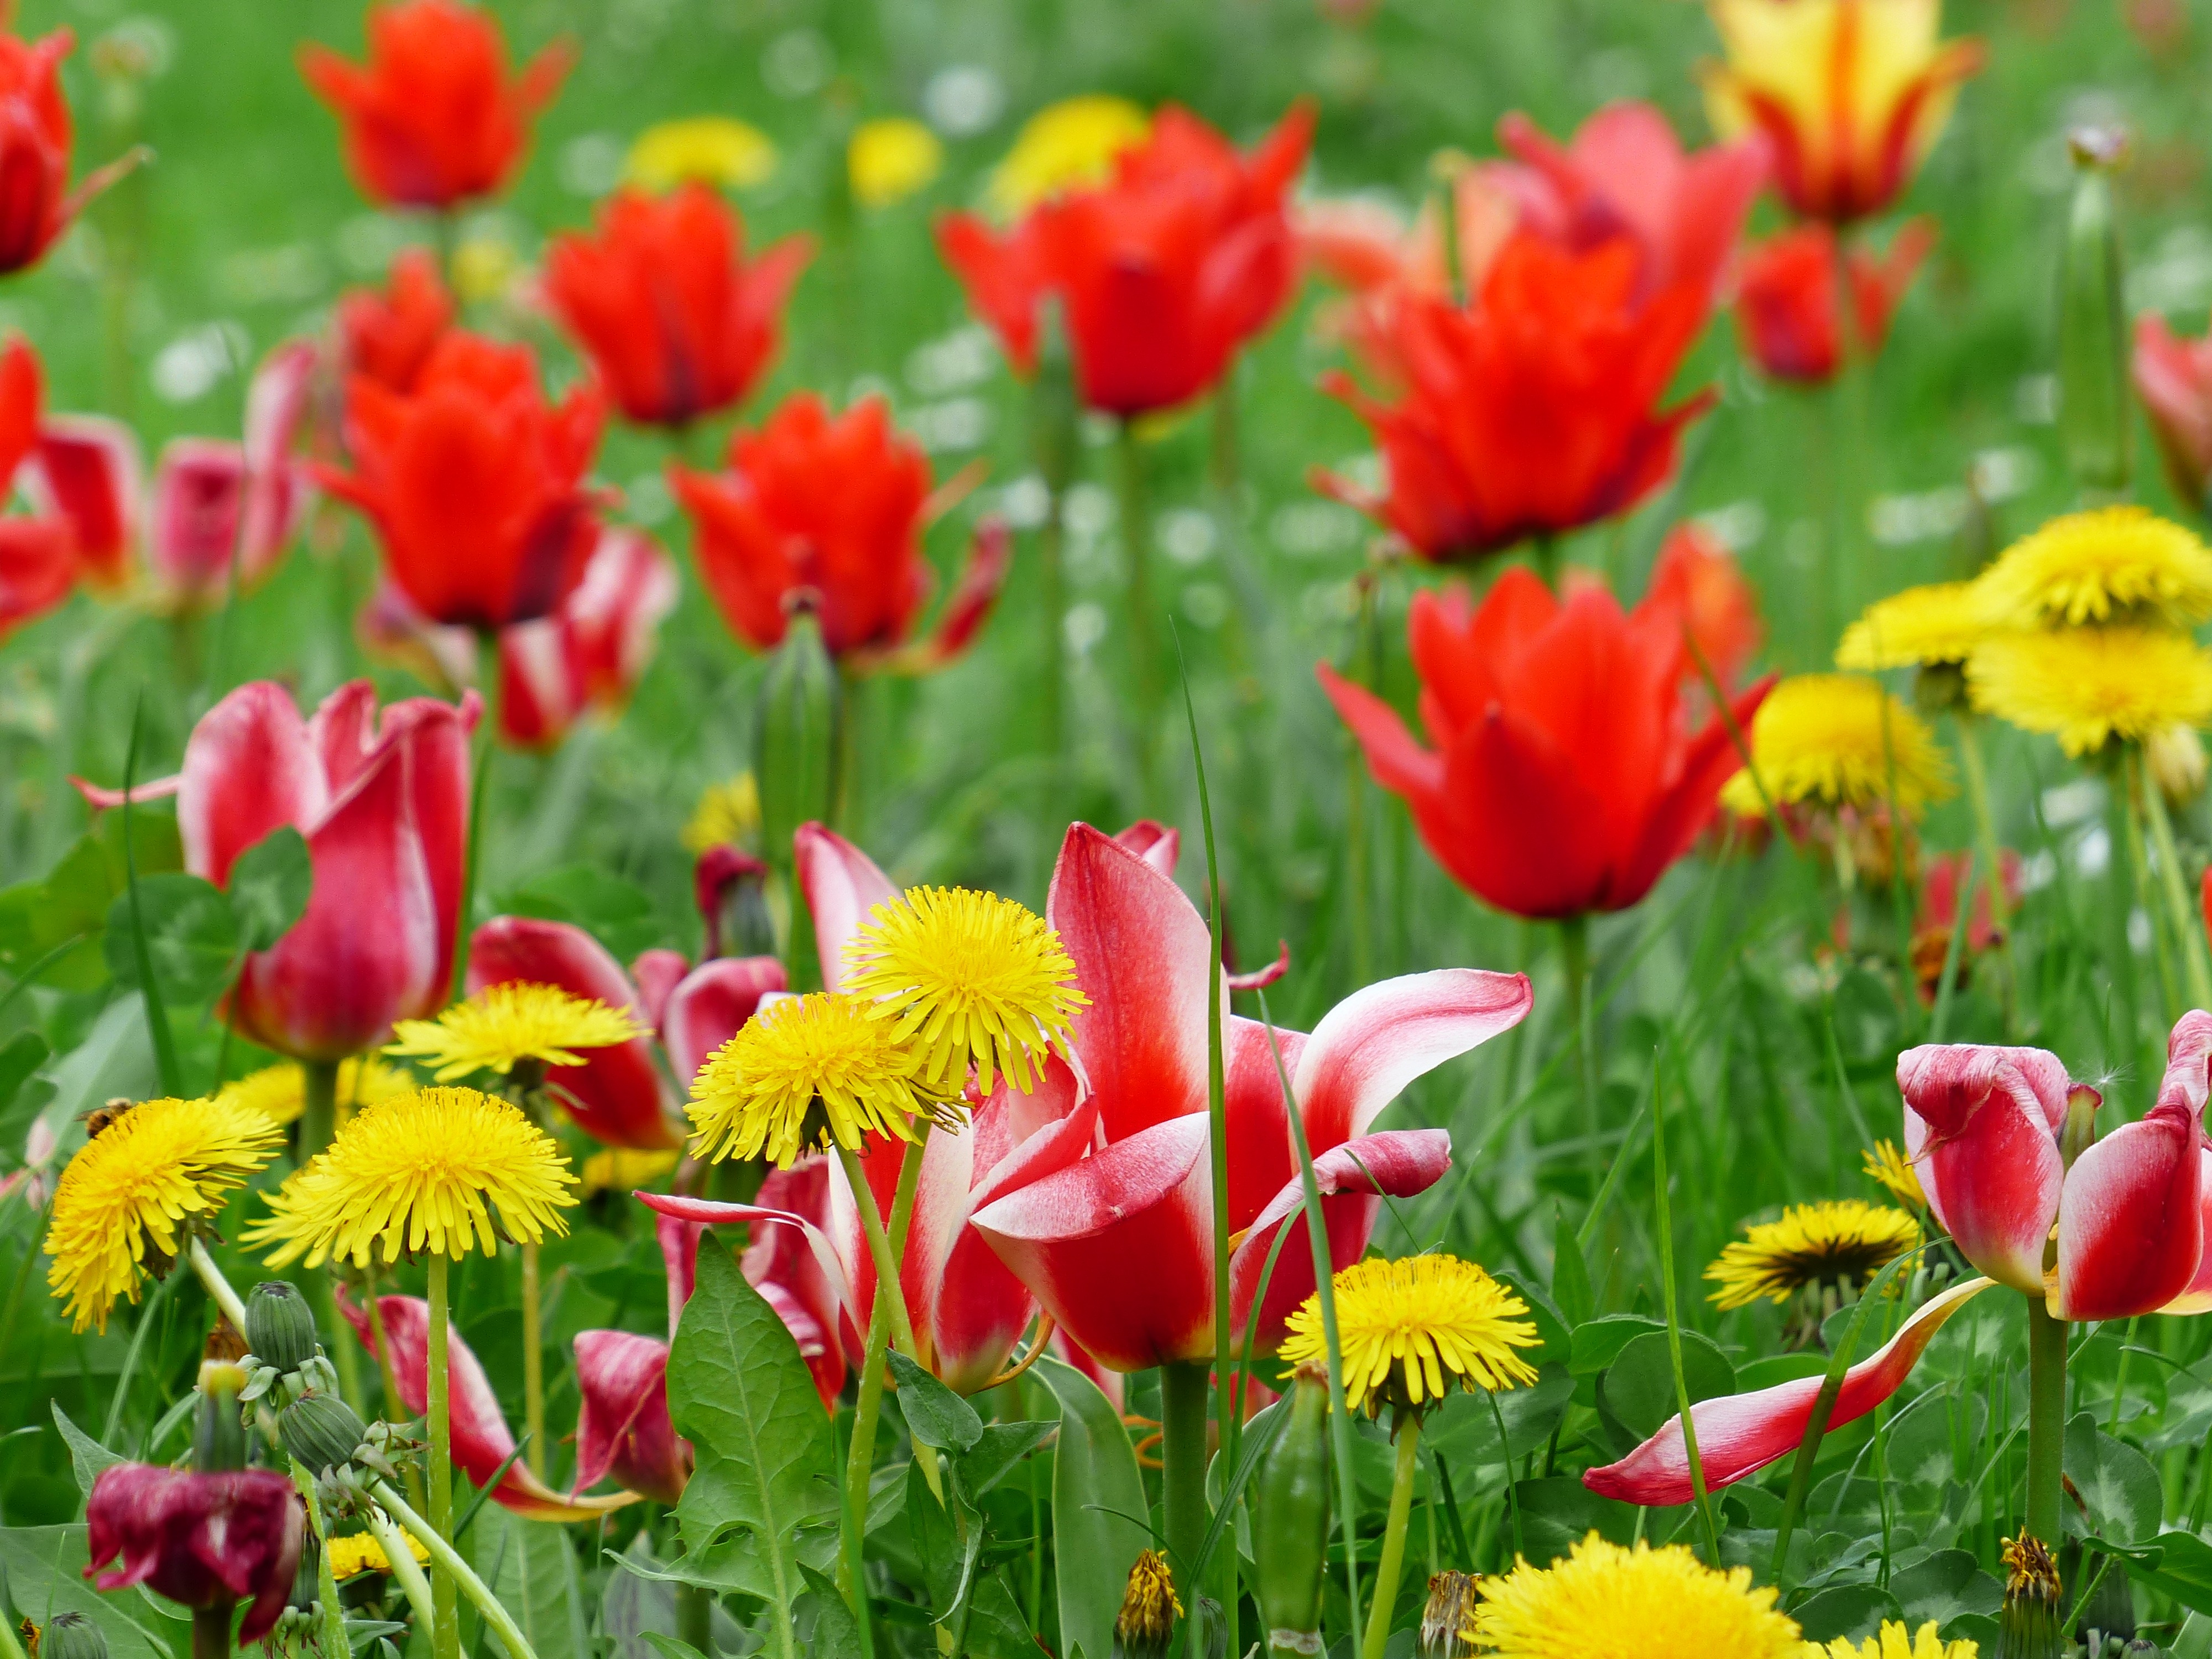
nature, blossom, plant, white, field, meadow, dandelion, flower, petal, bloom, floral, idyllic, tulip, spring, red, colourful, color, park, botany, colorful, garden, flora, wildflower, bright, wildflowers, tulips, frisch, floristry, tulipa, macro photography, ornamental plant, blossomed, sunny day, tulpenbluete, flowering plant, tulip field, annual plant, land plant, garden tulip